Shock mount

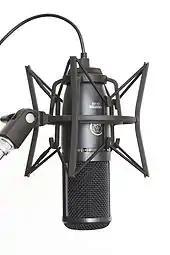
Large element condenser microphone in shock mount

Shock mounts for microphones can provide basic protection from damage, but their prime use is to isolate microphones from mechanically transmitted noise. This can originate as floor vibrations transmitted through a floor stand, or on boom poles. All microphones behave to some extent as accelerometers, with the most sensitive axis being perpendicular to the diaphragm. Additionally, some microphones contain internal elements such as vacuum tubes and transformers which can be inherently microphonic. These are often cushioned by resilient internal methods, in addition to the employment of external isolation mounts.